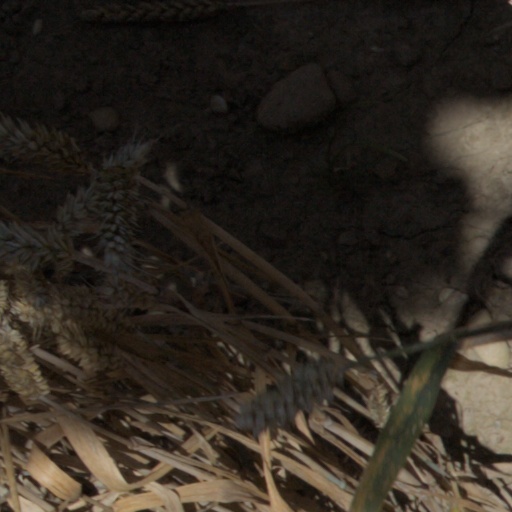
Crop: wheat